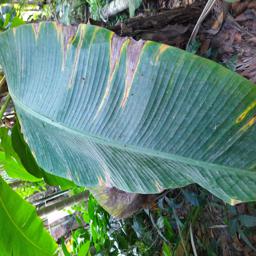
Label: JAHAJI LEAF